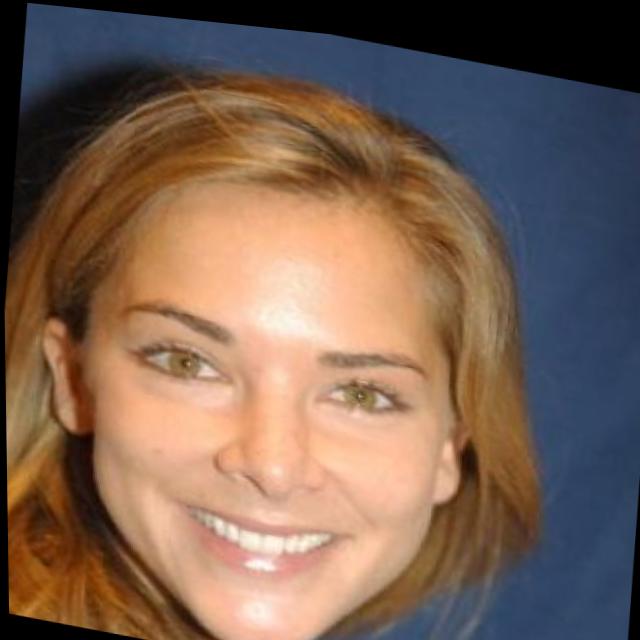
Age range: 21-44